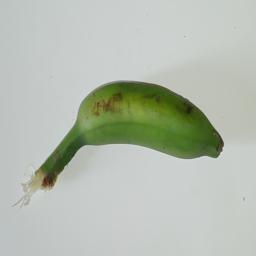
Ripeness: Green